Slim Dunlap

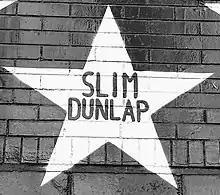
Star honoring Slim Dunlap on the outside mural of the Minneapolis nightclub First Avenue

Dunlap was honored with a star on the outside mural of the Minneapolis nightclub First Avenue, recognizing performers that have played sold-out shows or have otherwise demonstrated a major contribution to the culture at the iconic venue. Receiving a star "might be the most prestigious public honor an artist can receive in Minneapolis," according to journalist Steve Marsh.